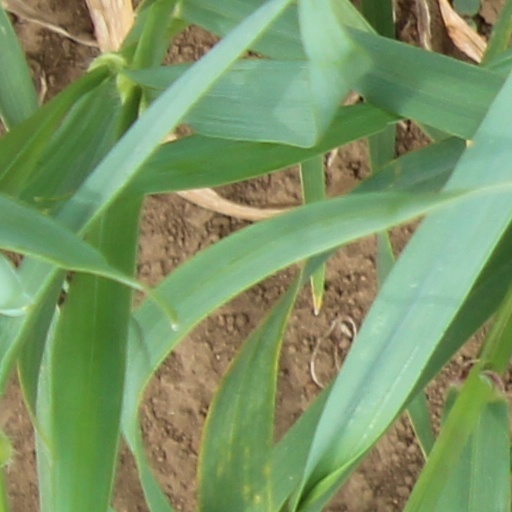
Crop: wheat